Field hockey pitch

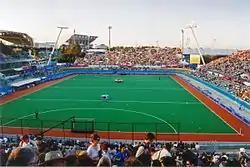
Coloured pitches are used to distinguish the field of play (green) from the run-off (red).

The hockey pitch is rectangular in shape. The longer perimeter edges are called the "side line", the opposing shorter edges are referred to as the "back line" and the portion of this between the goal posts is known as the "goal line". The side line must measure 91.40 m (100 yd) and the back line should measure 55.00 m (60 yd). There must be a minimum run-off of at the sidelines and at the backlines, which may be a different surface for the final metre. All line markings must be white and wide. In each corner of the pitch, a corner flag of no more than square is attached to a post of height .